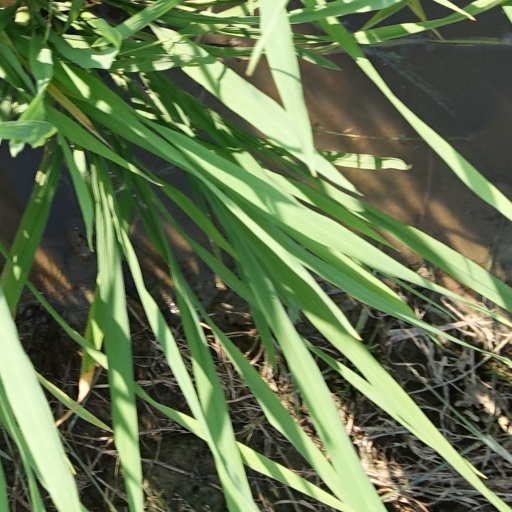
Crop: rice